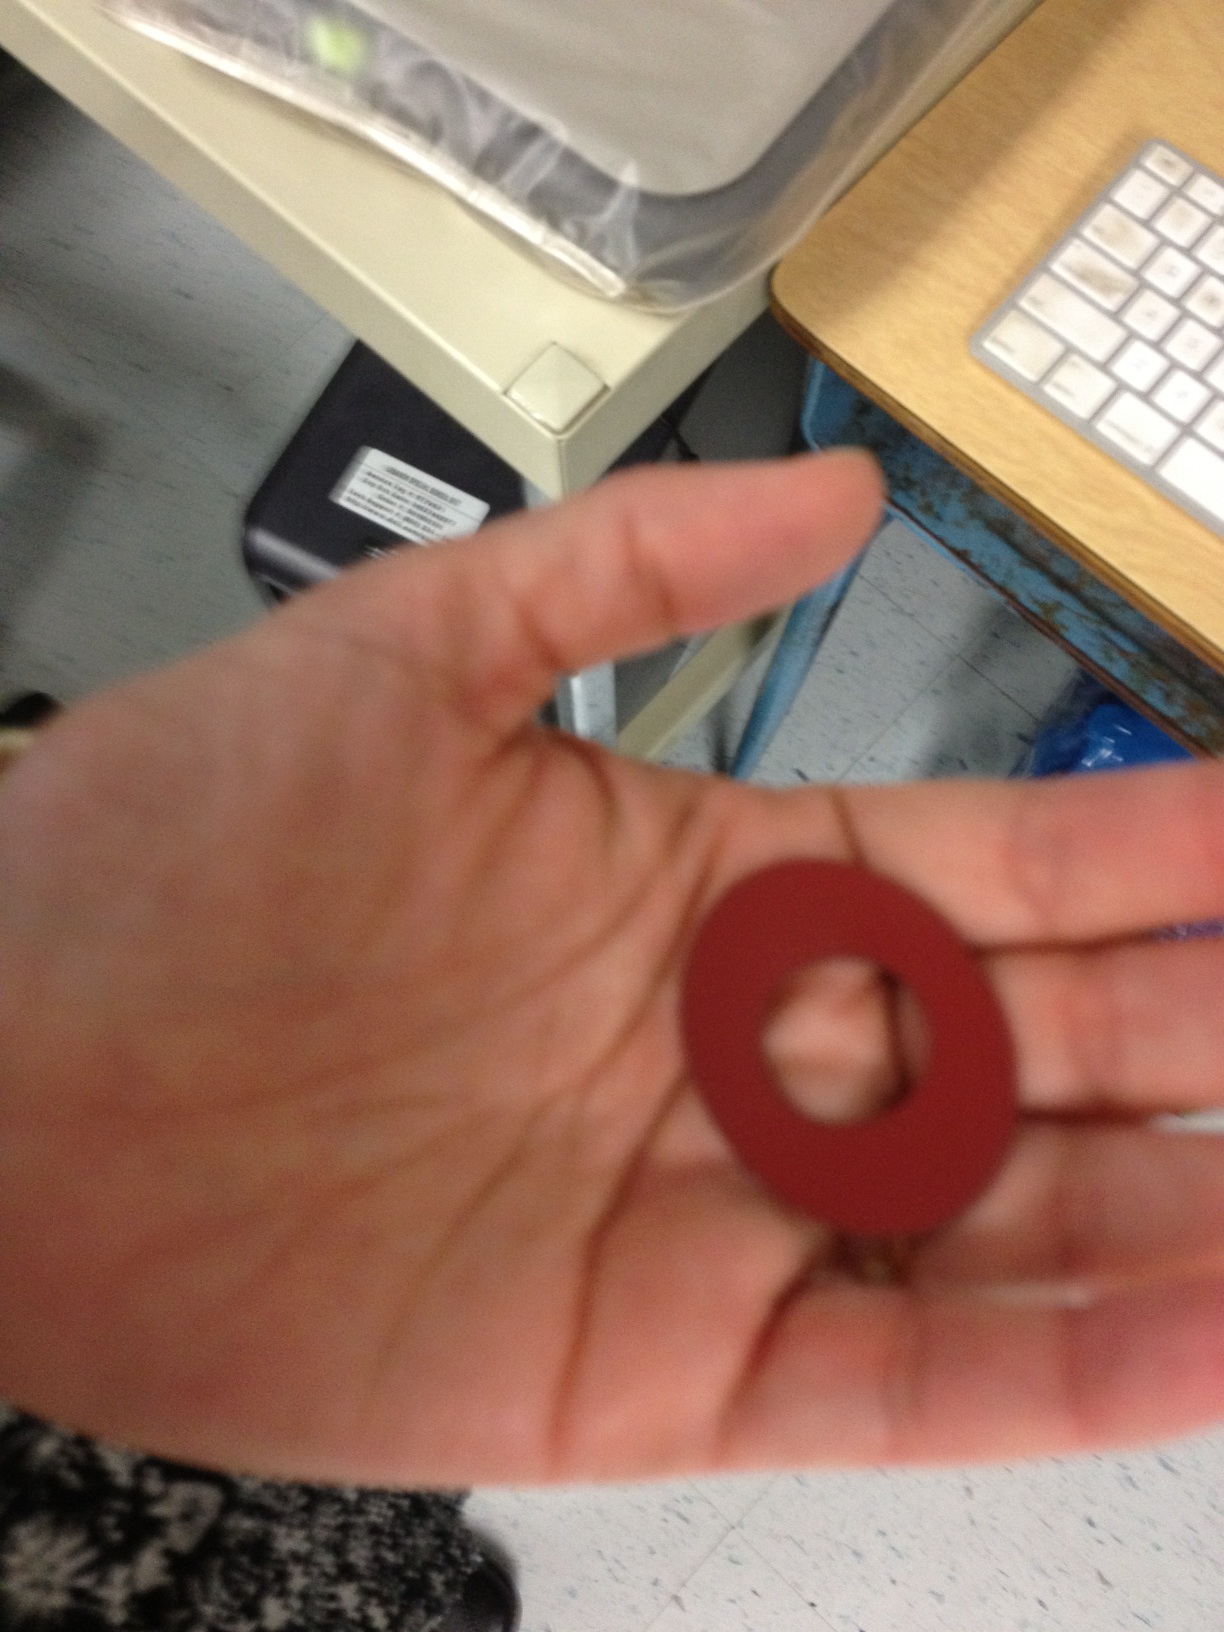Question: What color is this?
Answer: red